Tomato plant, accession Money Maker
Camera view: horizontal (90 deg, fisheye); turntable rotation: 270 degrees
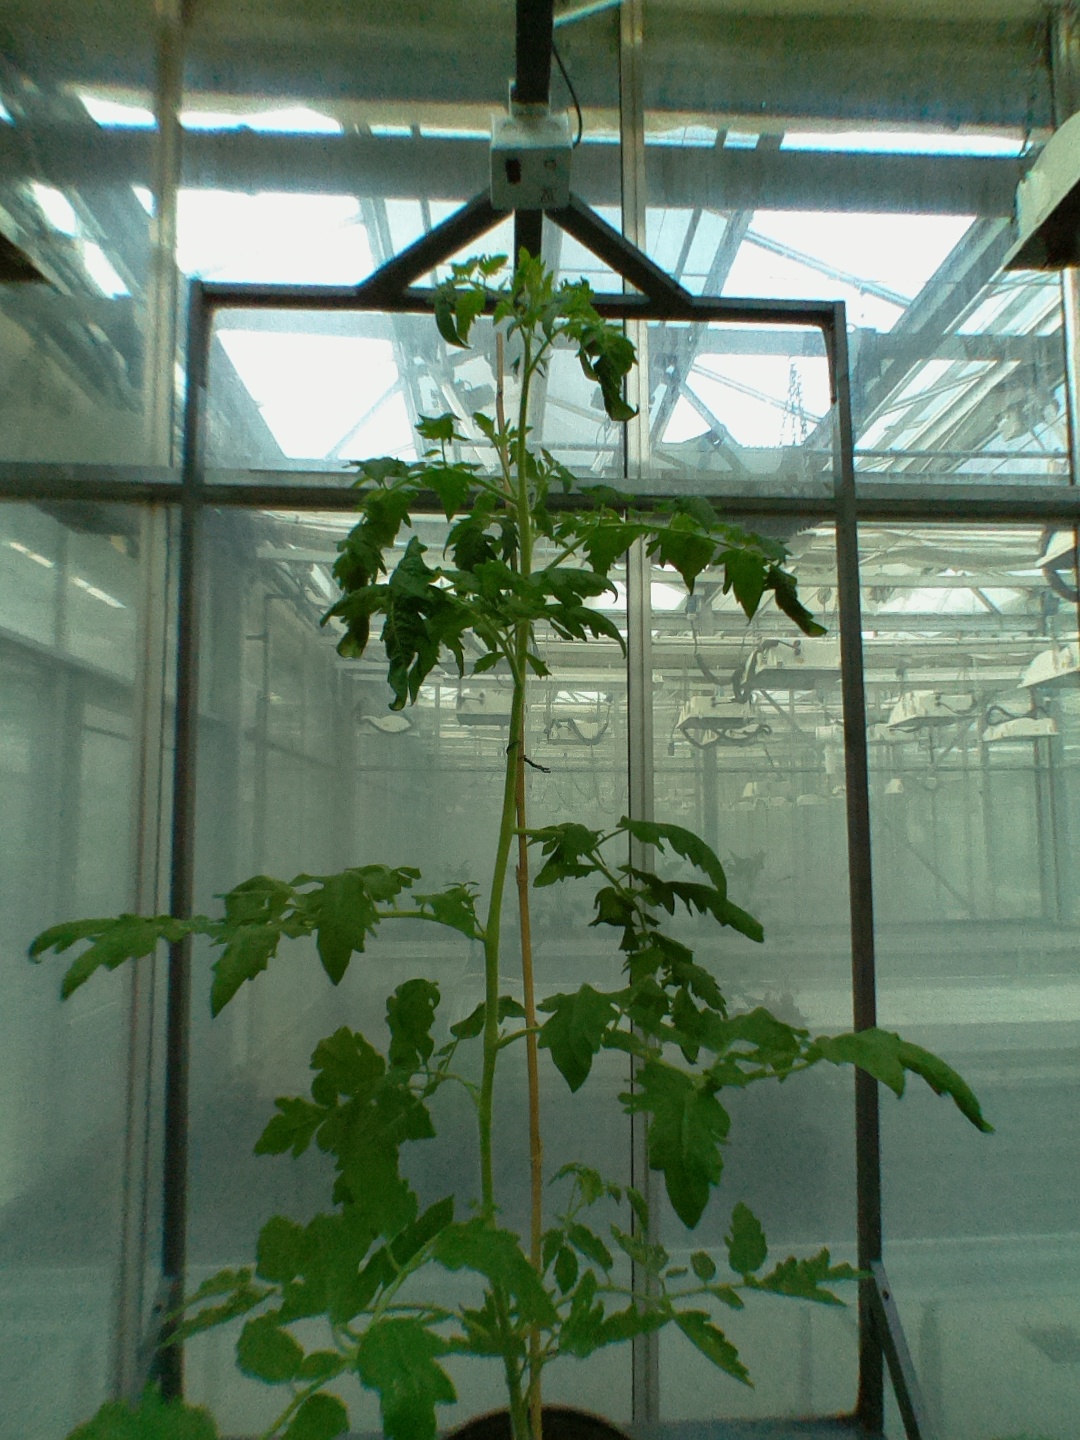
BBCH growth stage 64: 40%-50% of flowers open